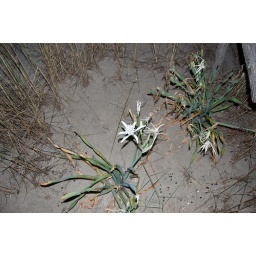
Sand Lily - it grows in the sand at the beach